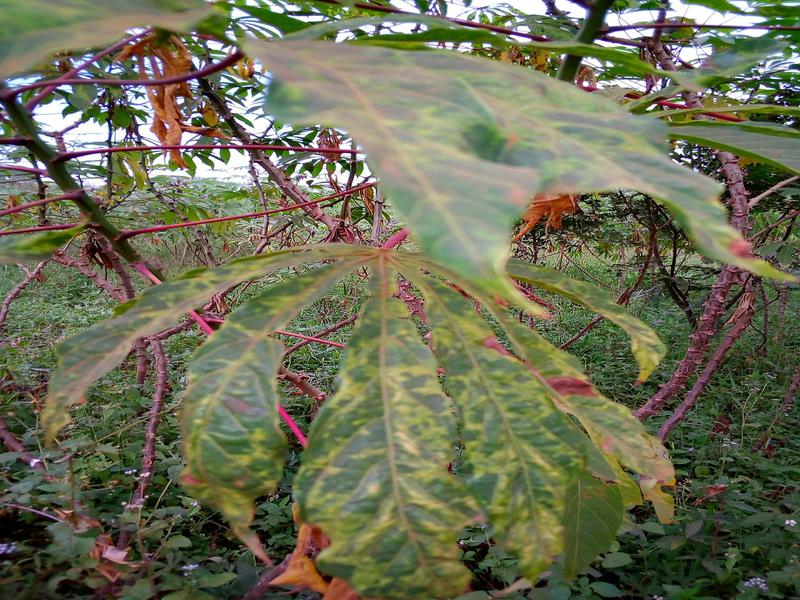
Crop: cassava
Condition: mosaic_disease